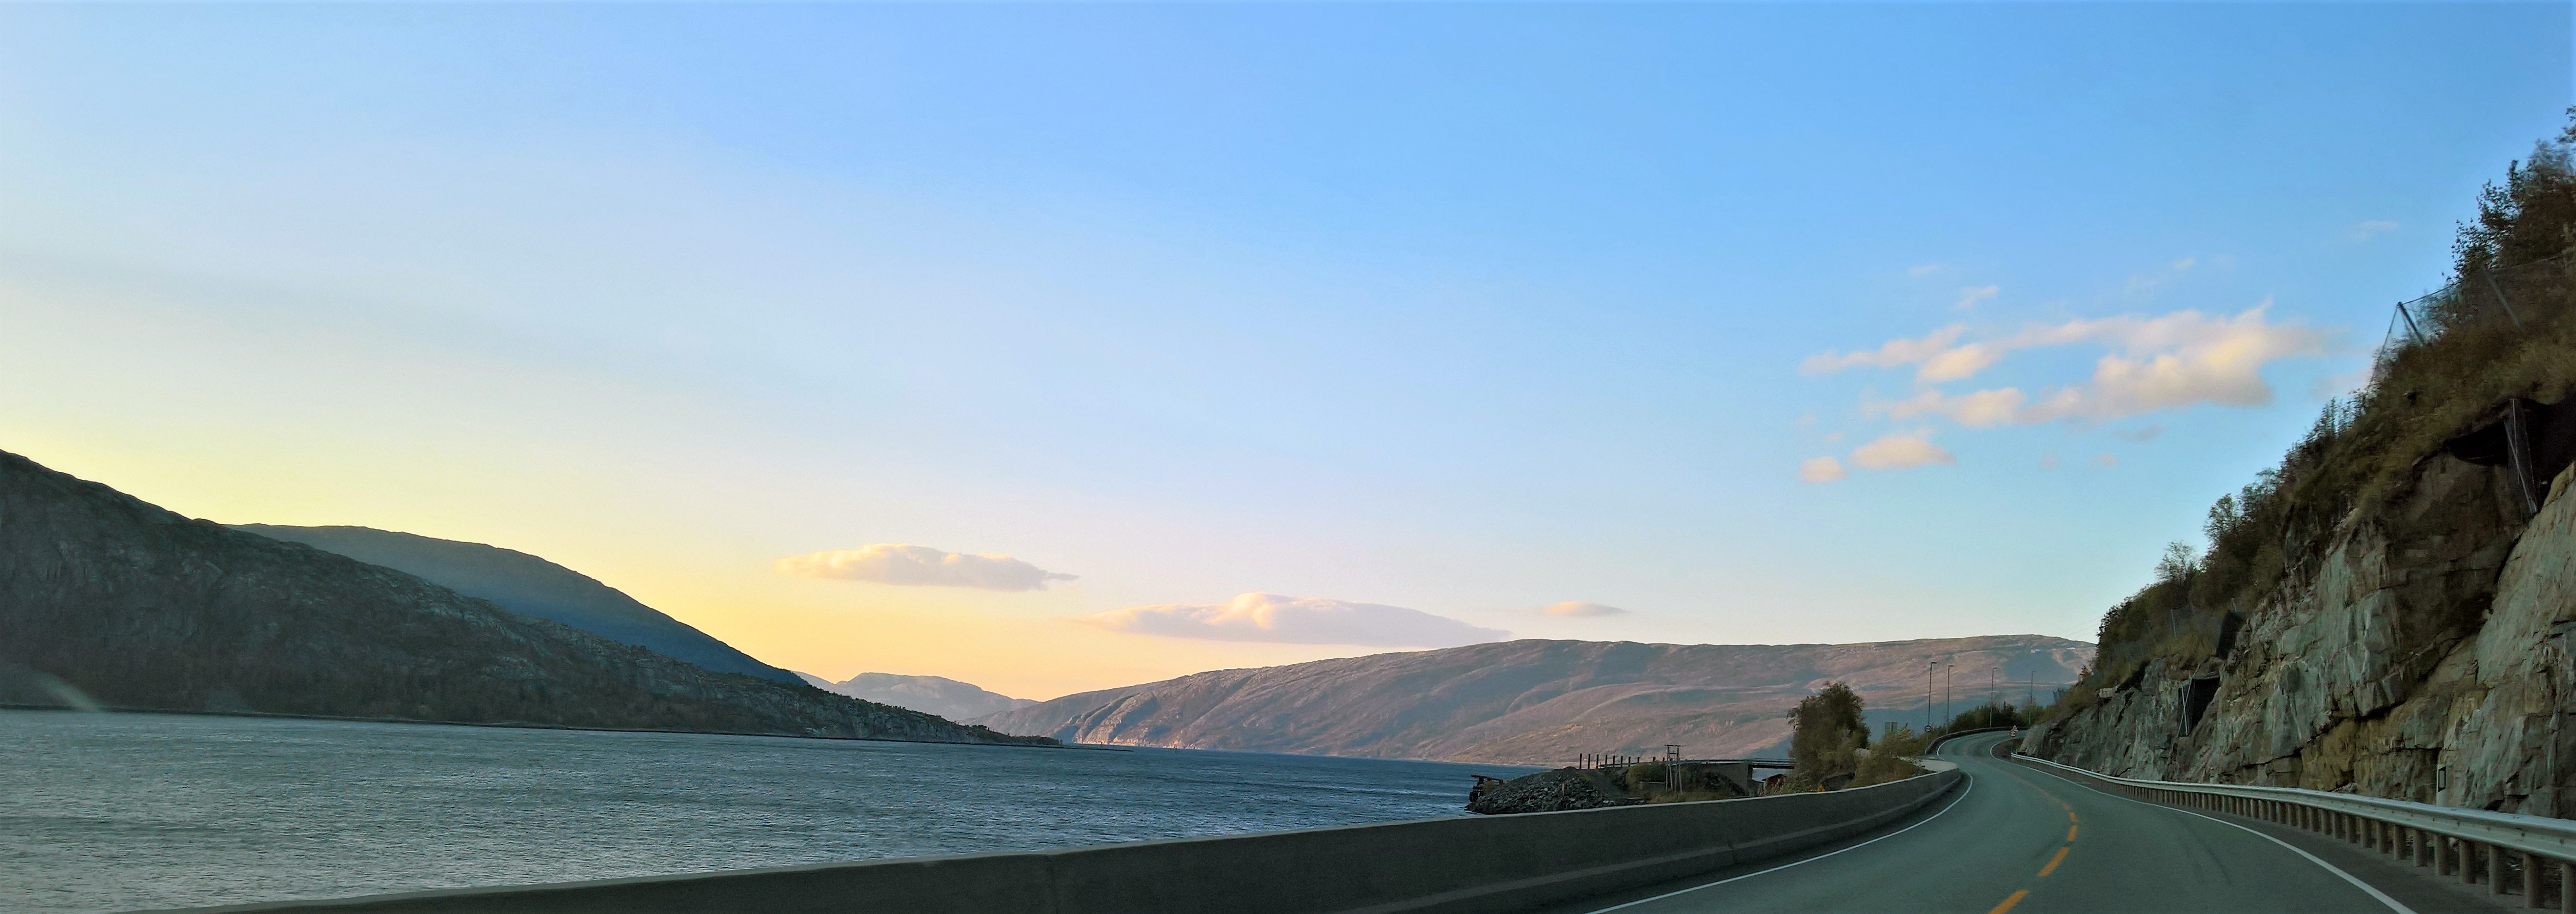
sky, nature, horizon, cloud, mountain, highland, sea, lake, morning, hill, afterglow, evening, fjord, reservoir, landscape, calm, road, coast, loch, photography, dusk, river, ocean, fell, sound, sunset, sunrise, vacation, dawn, bay, panorama, tourism, mountain range, inlet, coastal and oceanic landforms, bank, road trip, lake district, headland